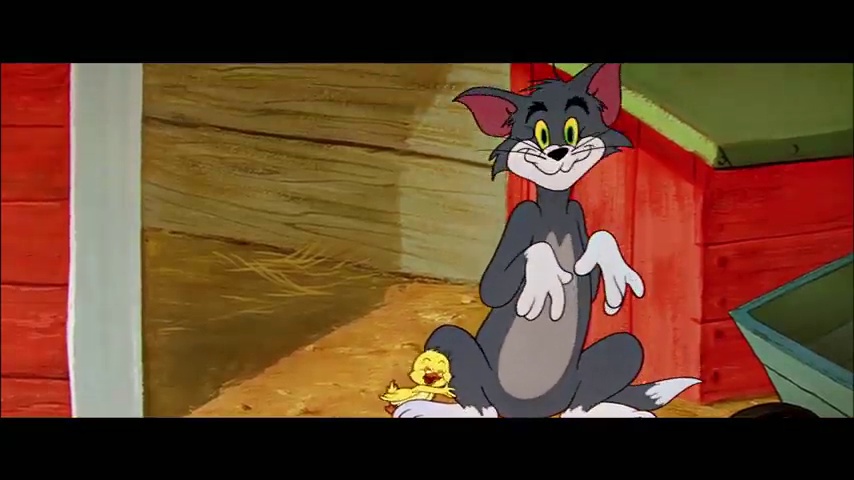
Portrait style: Cartoon Portrait